Thiruvananthapuram

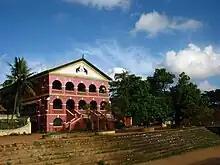

The Malayalam film Industry was started in Thiruvananthapuram. The first Malayalam feature film, Vigathakumaran directed by J. C. Daniel was released in Thiruvananthapuram. J. C. Daniel is considered the father of Malayalam film industry. He also established the first film studio in Kerala, the Travancore National Pictures at Thiruvananthapuram in 1926. The International Film Festival of Kerala (IFFK), which is held every year in December, is one of Asia's largest film festivals in terms of viewer participation. In addition to various film festivals, the presence of the Central Board of Film Certification's regional office, many movie studios and production facilities like the Uma Studio, Chitranjali Studio, Merryland Studio, Kinfra Film and Video Park and Vismayas Max contribute to the growth of Thiruvananthapuram as a centre of cinema.